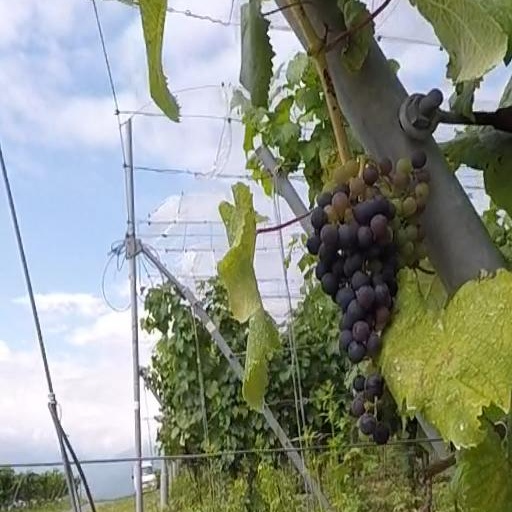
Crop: grape